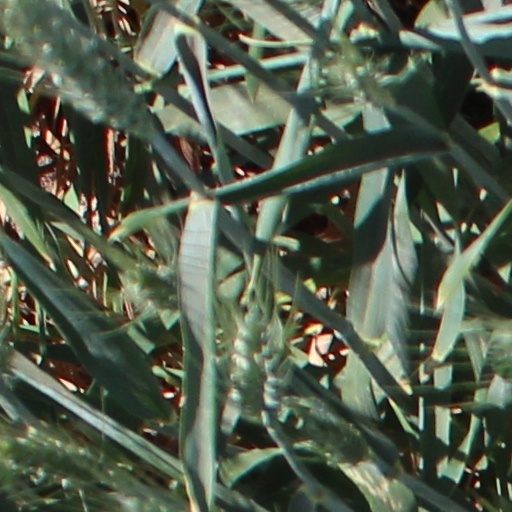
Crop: wheat